1776 (musical)

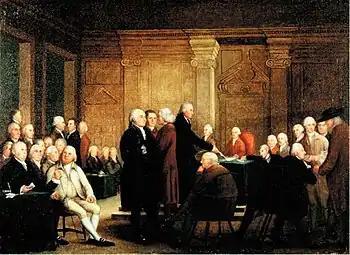
In the book of the musical, Peter Stone referred to this famous painting by Robert Edge Pine and Edward Savage as a reference for how the actors should pose in the final moment of the play.

On July 4, McNair rings the Liberty Bell in the background as Thomson calls a delegate from each colony to sign the Declaration, establishing the United States of America. The delegates freeze in position as the Liberty Bell rings to a fevered pitch.